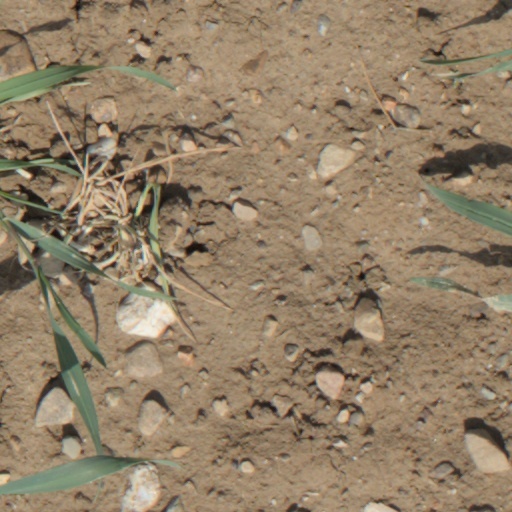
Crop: wheat